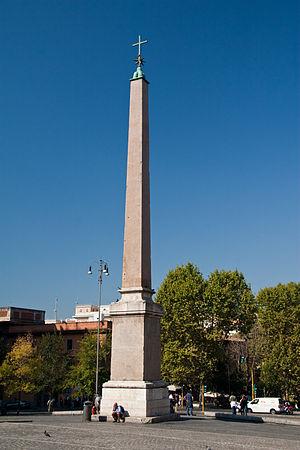
L'Esquilin est l'une des sept collines de Rome, située à l'est du centre historique de la ville.